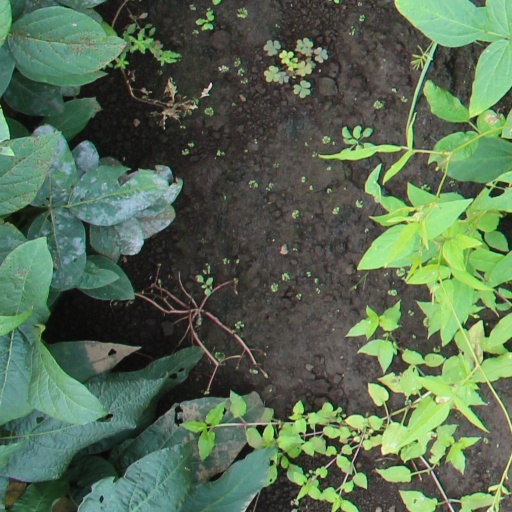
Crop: soybean